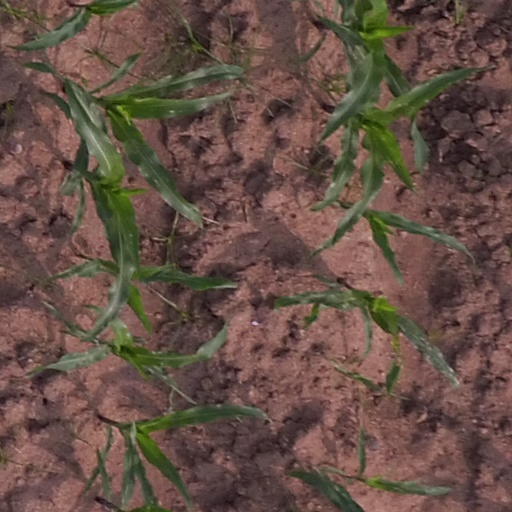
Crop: maize; corn